Belarusian economic miracle

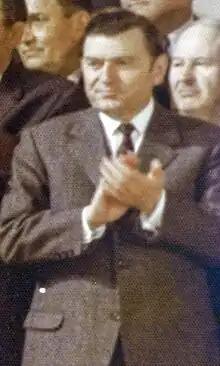
Kirill Mazurov, First Secretary from 1956 to 1965, launched the economic reforms

Prior to World War II and the German occupation, Belarus had been an economic backwater that had largely avoided the industrialisation, urbanisation, and economic development occurring in the surrounding region at the time. By 1940, only 21.3% of the country's population lived in urban areas. The country lacked the agricultural strength of Ukraine to the south and the industrial capabilities of Ural. Following the Russian Revolution, the new Soviet government invested little effort into industrialising Belarus, perceiving it as vulnerable to invasion.